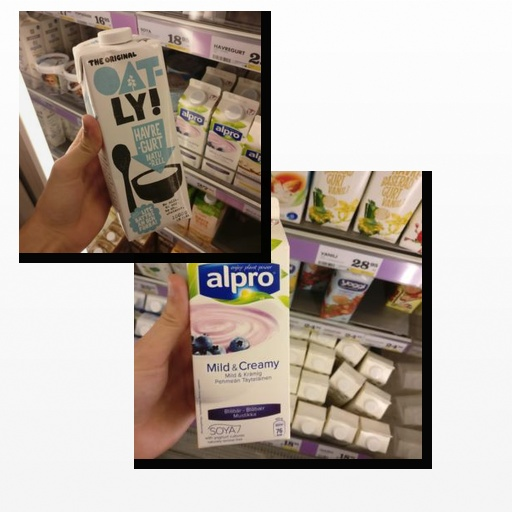
Food items: oat_yogurt, blueberry_soyghurt